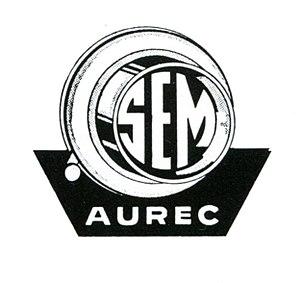
Logo de l'entreprise de fabrication d'appareils photo SEM à Aurec (Haute-Loire)
La SEMM, Société des Établissements Modernes de Mécanique, appelée également SEM, est une société de fabrication d'appareils photographiques. fondée par Jean Cros et Paul Royet.